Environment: real
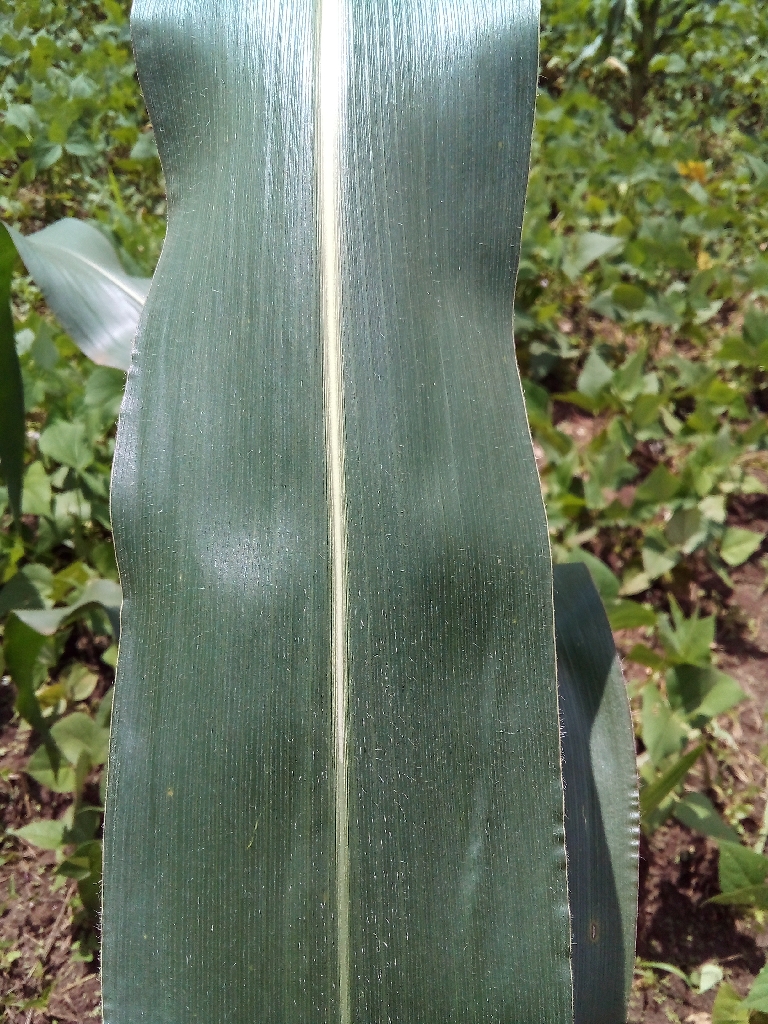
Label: healthy